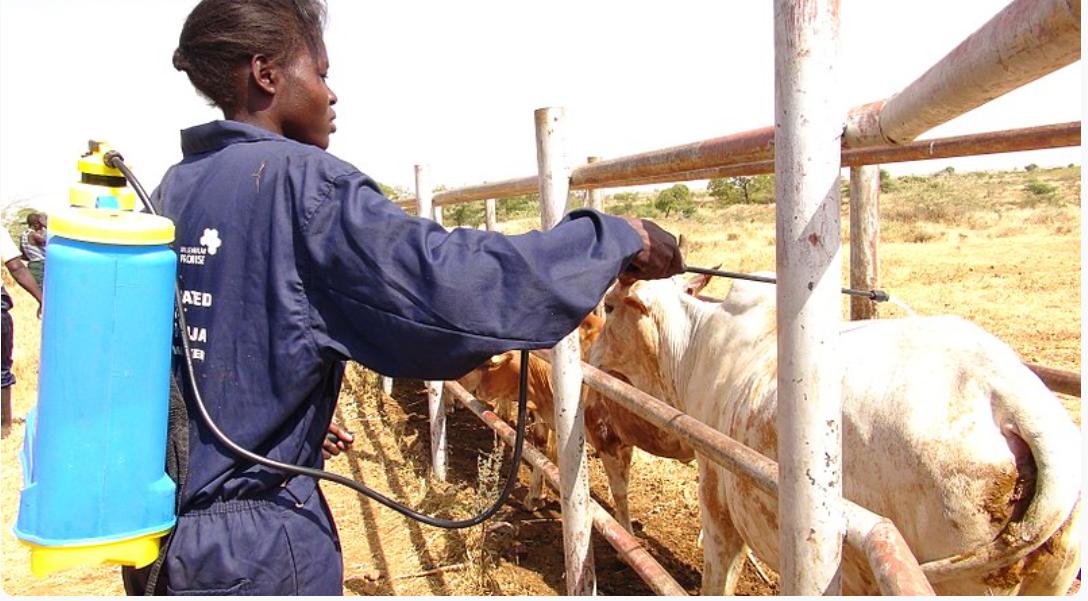
Msichana huyu alifanya kazi ya ukulima na anajua vizuri kile ambacho alisoma. Amevaa nguo yake ya kazi na amebeba dawa akinyunyizia ng'ombe na zimesimama.